History of slavery in Virginia

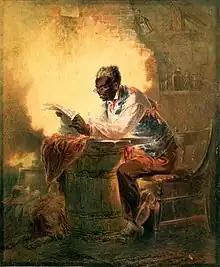
Henry Louis Stephens, Man reading a newspaper with headline, "Presidential Proclamation, Slavery," referring to the Emancipation Proclamation of January 1863, drawing and watercolor, Library of Congress, Prints and Photographs Division

During the nineteenth century, there were three major attempted slave revolts in Virginia: Gabriel's Rebellion in 1800, Nat Turner's slave rebellion in 1831, and John Brown's raid on Harpers Ferry, organized by a white radical abolitionist, John Brown. After Nat Turner's rebellion, thousands of Virginians sent the legislature over forty petitions calling for an end to slavery, and Richmond's newspapers argued fiercely for abolition. According to historian Eva Sheppard Wolf, "The response of white Virginians continued well beyond their initial fit of violence and included the most public, focused, and sustained discussion of slavery and emancipation that occurred in the commonwealth or any other southern state." About a third of the petitions received by the House of Delegates also called for the "prior" forced exile of all free Blacks from Virginia to Liberia. Free Blacks, at least by 1859, were barred from entering the Commonwealth of Virginia.